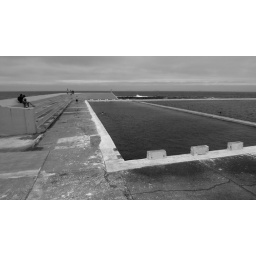
People relaxing near a public swimming pool located in Newcastle, on the eastern coast of Australia.